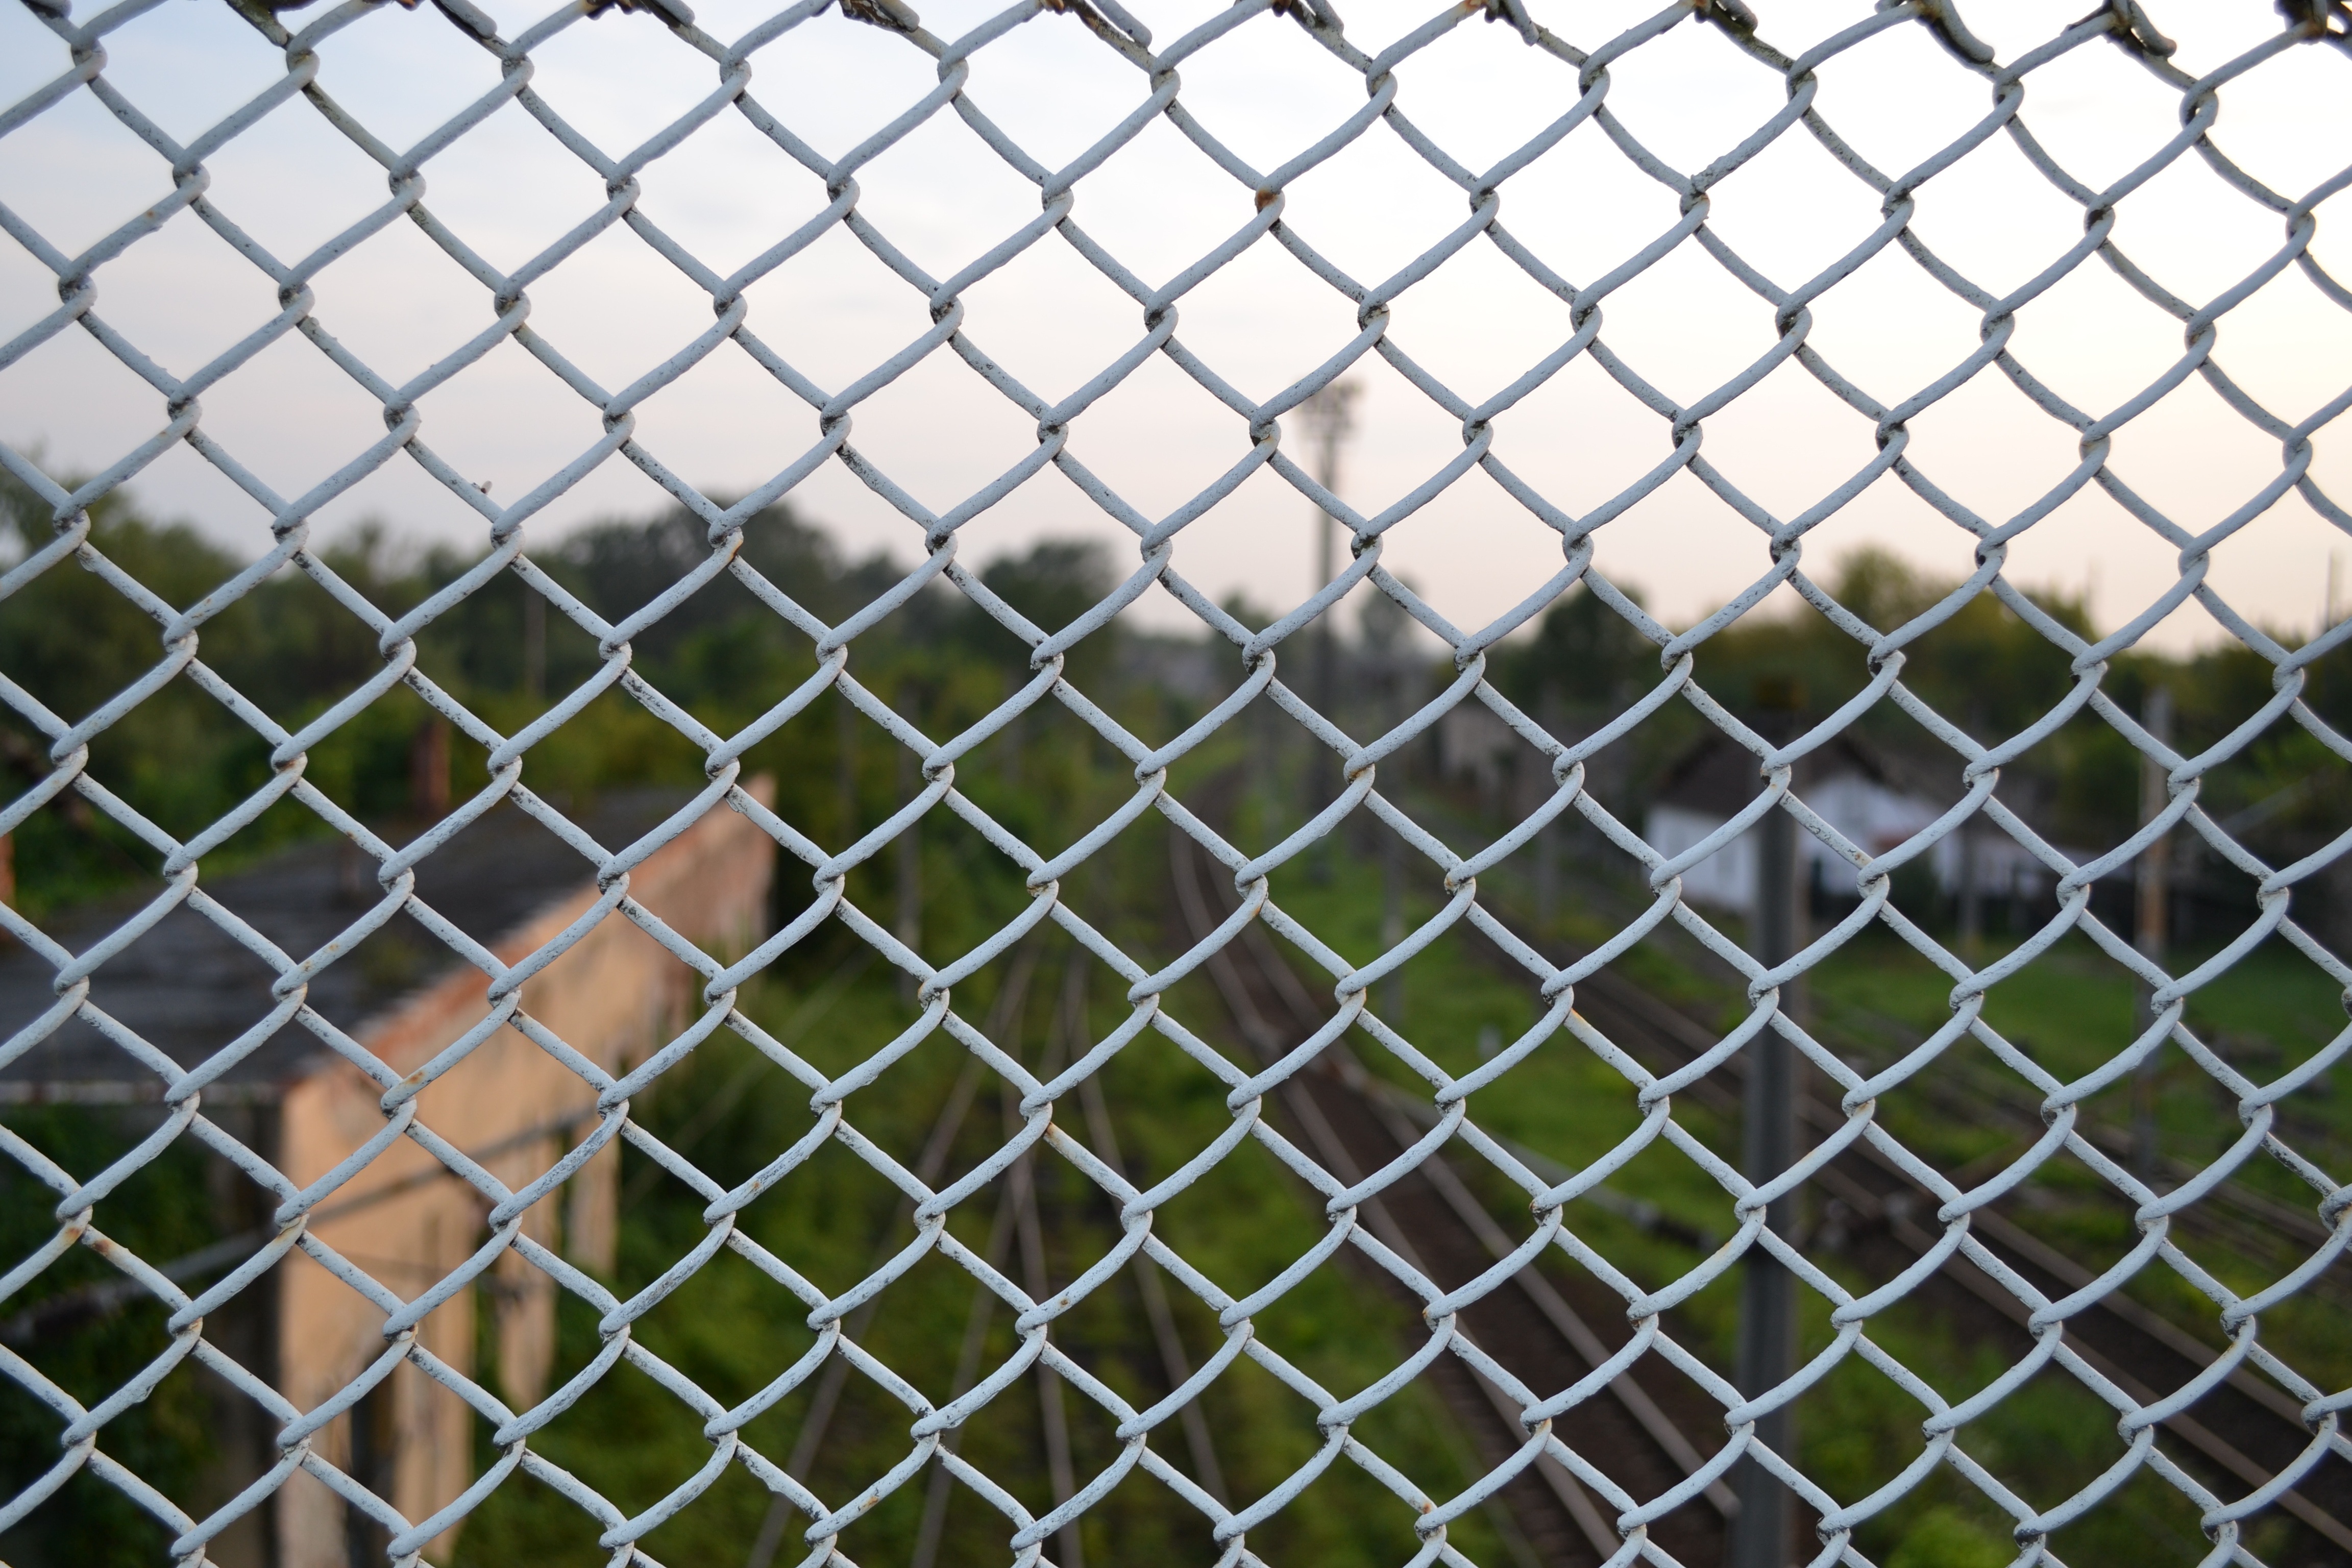
fence, texture, steel, pattern, line, metal, industrial, industry, material, art, net, mesh, grid, metallic, outdoor structure, chain link fencing, home fencing